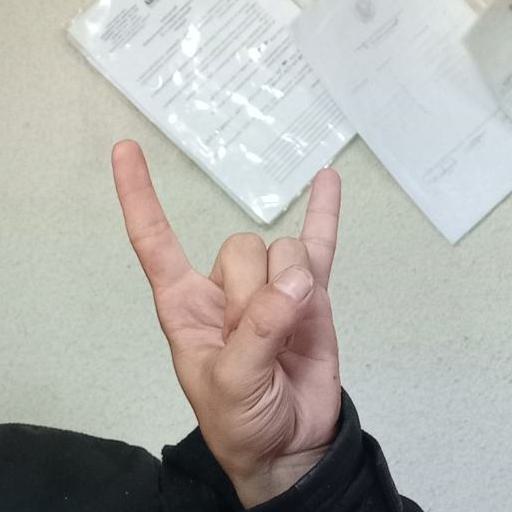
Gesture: rock